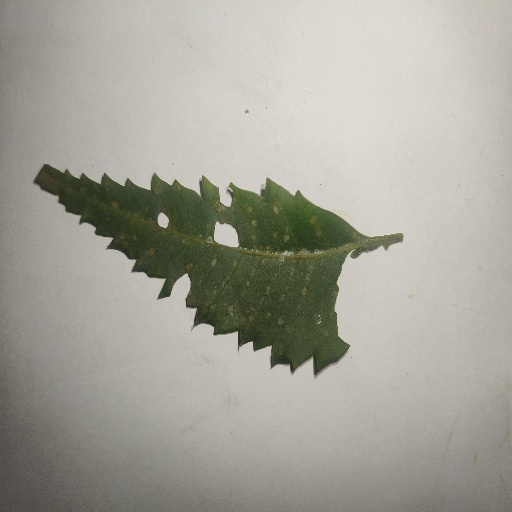
Species: Neem
Leaf condition: Shot Hole Leaf